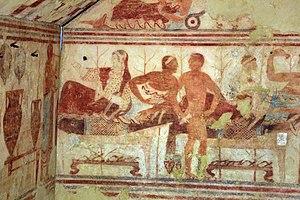
La tombe du Navire est une des tombes étrusques peintes de la Nécropole de Monterozzi, proche de la ville de Tarquinia.